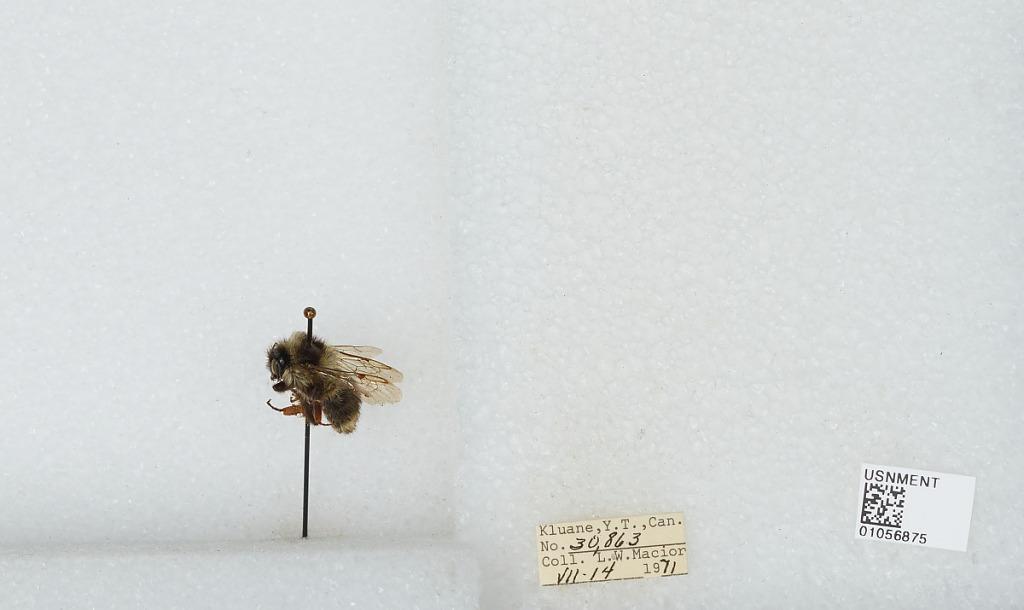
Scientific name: Bombus bifarius nearcticus
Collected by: L. Macior
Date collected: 1971-7-14
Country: Canada
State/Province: Yukon Territory
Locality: Kluane
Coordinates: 60.75, -139.5